Siyah mashq

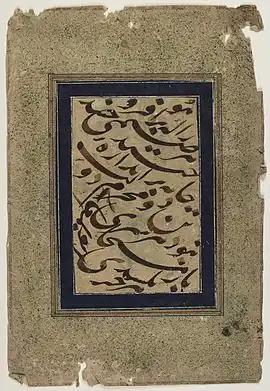
This calligraphic fragment, created in the 16th or 17th century, recalls a number of Safavid exercises.

Siyah mashq (Persian: سیاه مشق), lit. "black practice," are calligraphic practice sheets often covered completely with writing. They may include a number of diagonal words and letters used in combinations facing upwards and downwards on the folio. Siyah mashq was originally just a practice for the calligrapher to warm up his hand and to refine the shape of letters by repeating them over and over. These practices resulted in a page filled with words and letters. When calligraphers realised how stunning some of these pieces were, it was turned into a style of its own. Words and letters are repeated regardless of meaning, all for the sake of composition and style.